Michael Shaw, Baron Shaw of Northstead

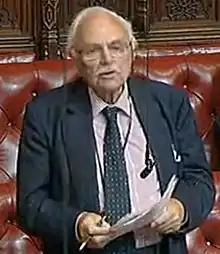
Shaw in the Lords Chamber, 2010

Michael Norman Shaw, Baron Shaw of Northstead, (9 October 1920 – 8 January 2021) was a National Liberal and British Conservative Party politician who served as a Member of Parliament (MP) from 1960 to 1964 (as a National Liberal) and from 1966 to 1992 for the Conservatives.